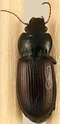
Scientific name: Amara alpina
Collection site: Niwot Ridge NEON (NIWO), plot NIWO_006